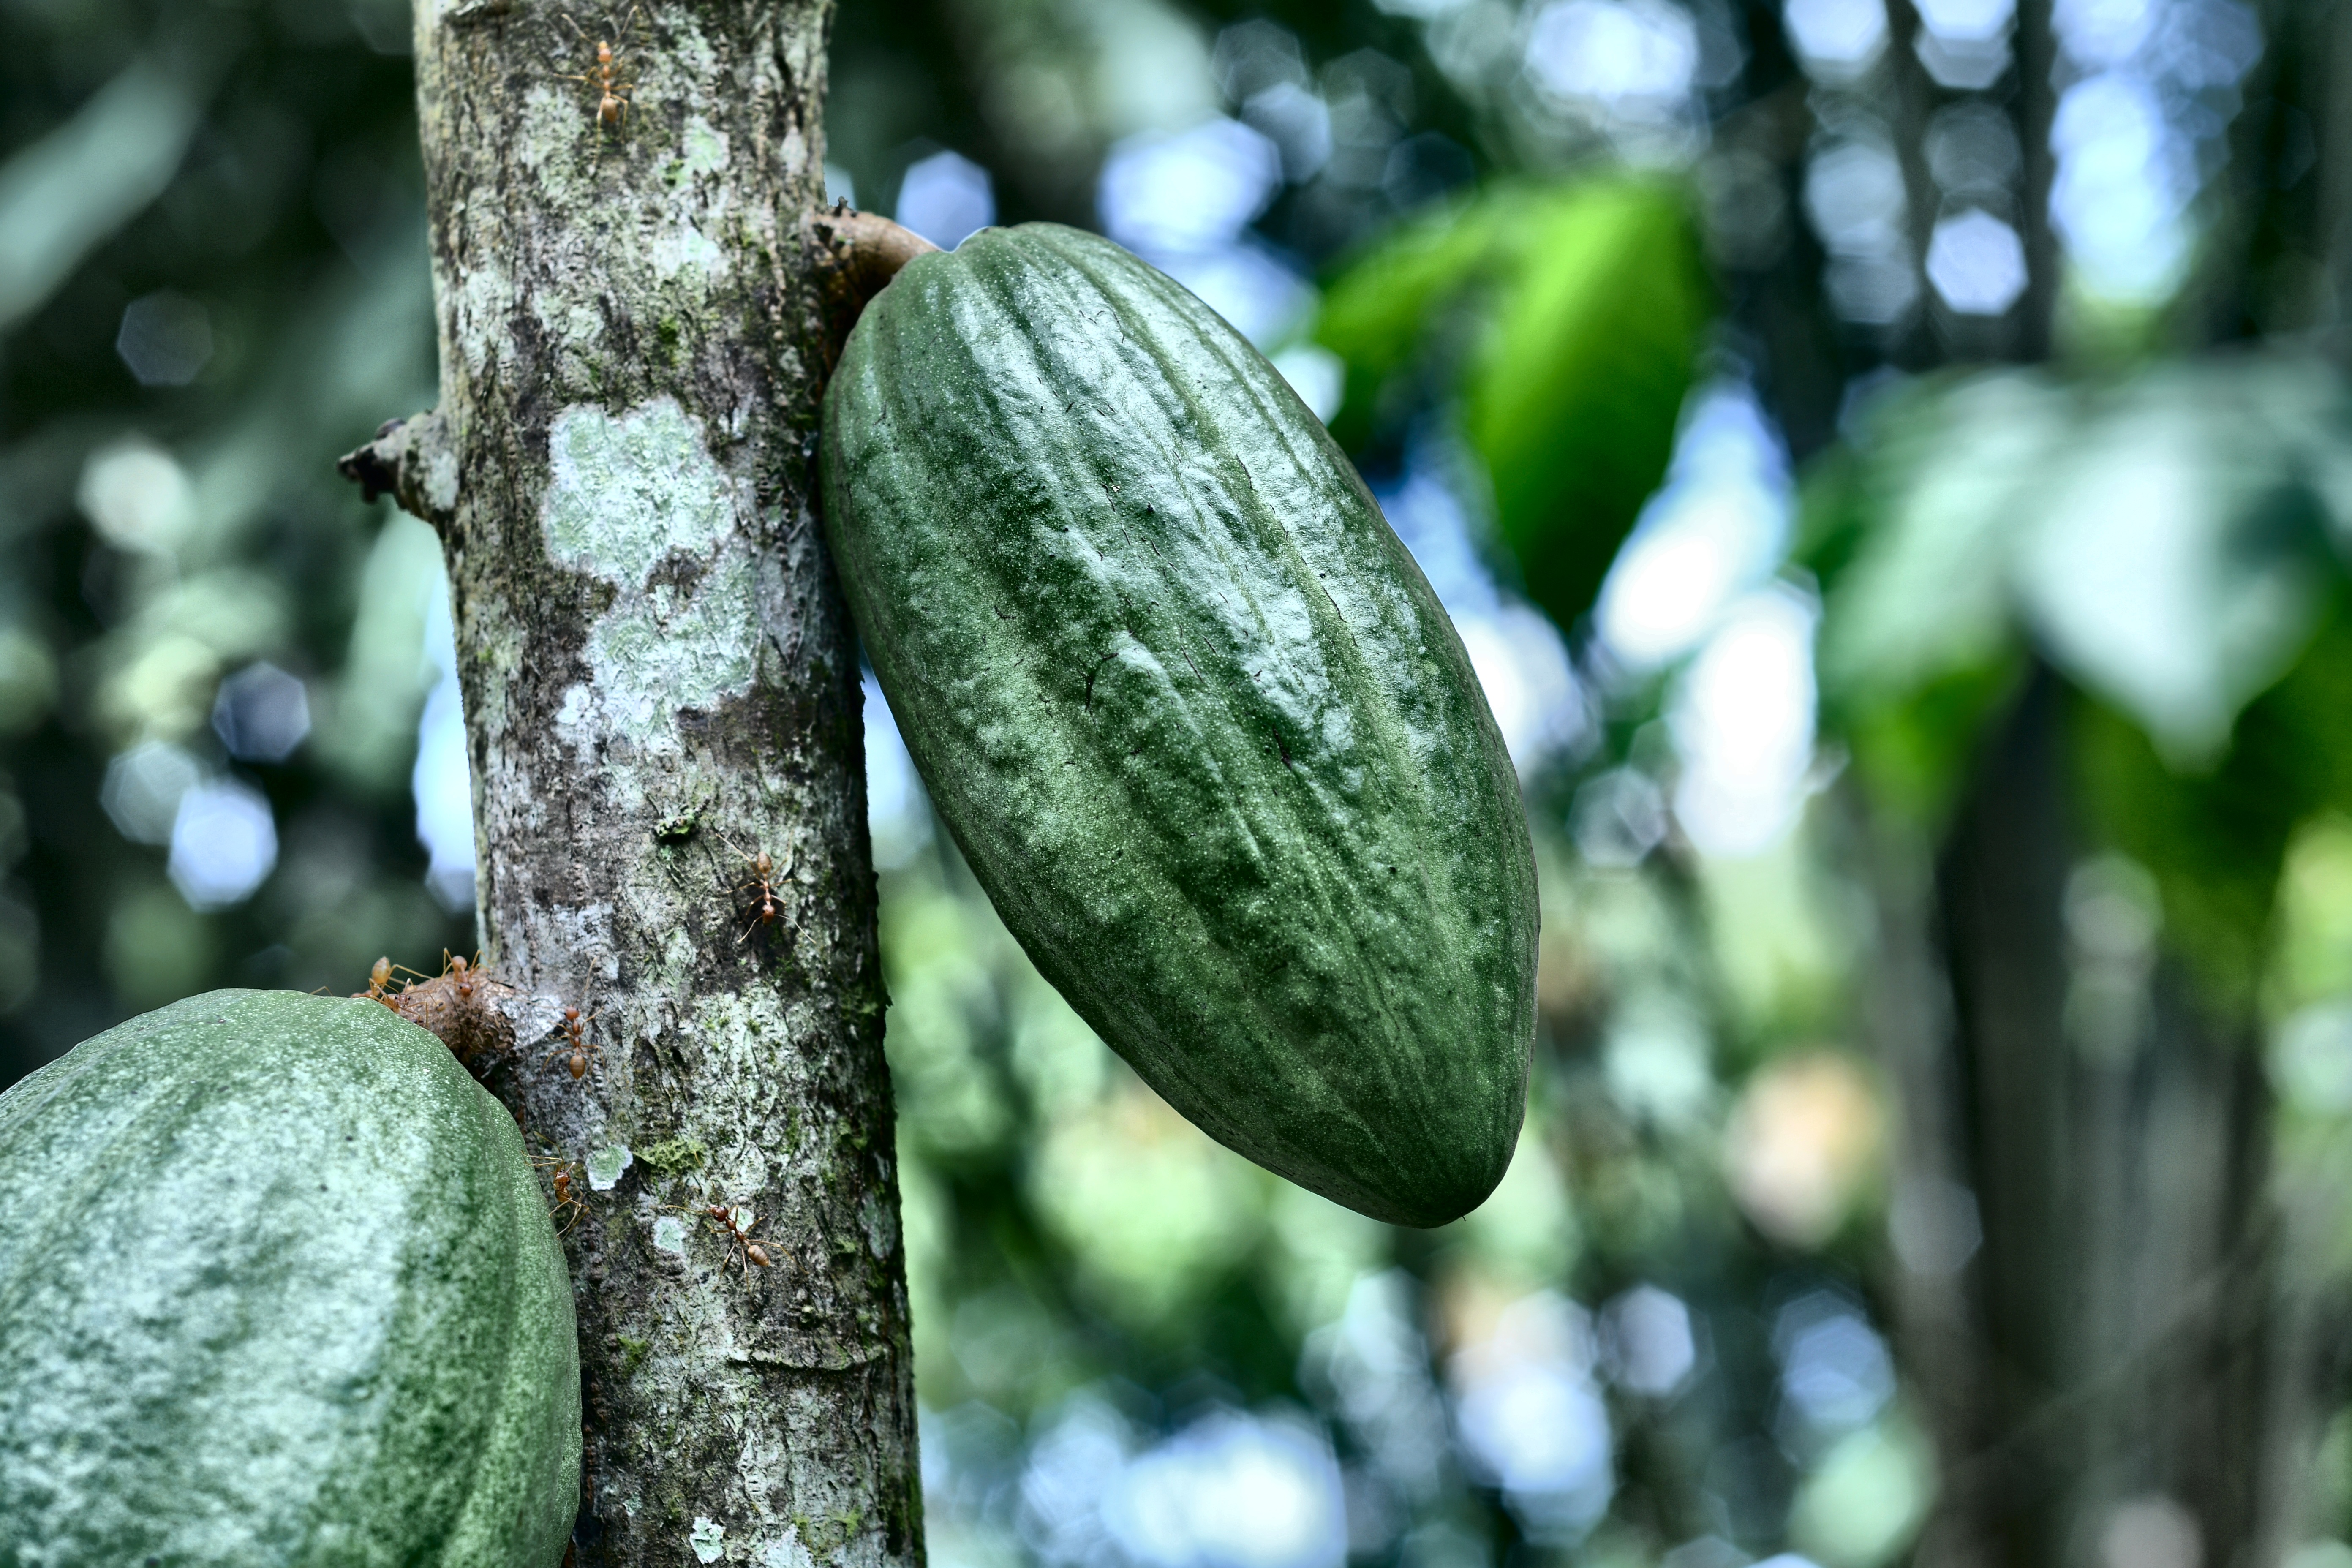
Maturity: unmature
Variety: Amelonado